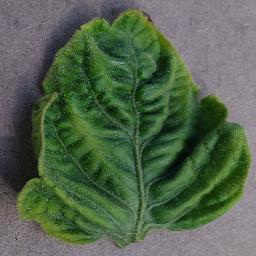
Label: Tomato___Tomato_Yellow_Leaf_Curl_Virus